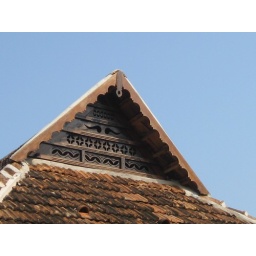
Traditional Kerala house gable. for cross ventilation of the house above the ceiling